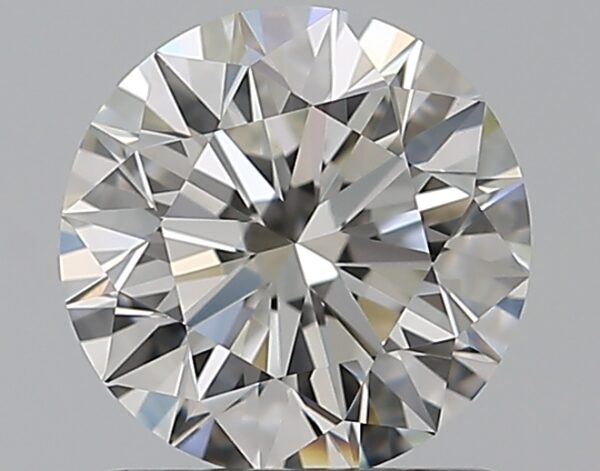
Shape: round
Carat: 1
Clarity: VS1
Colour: G
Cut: EX
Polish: EX
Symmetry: EX
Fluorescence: N
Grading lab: GIA
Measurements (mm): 6.36 x 6.4 x 3.98